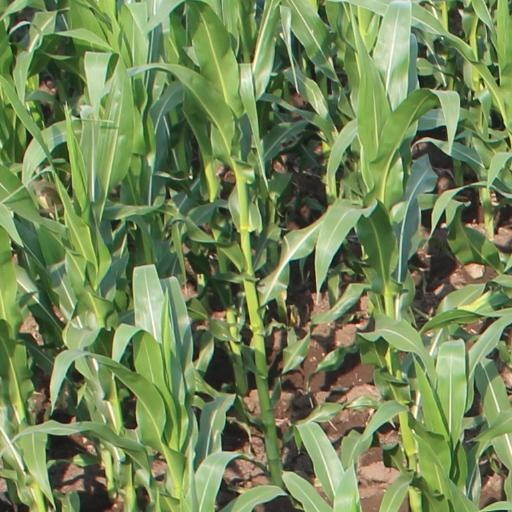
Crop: maize; corn